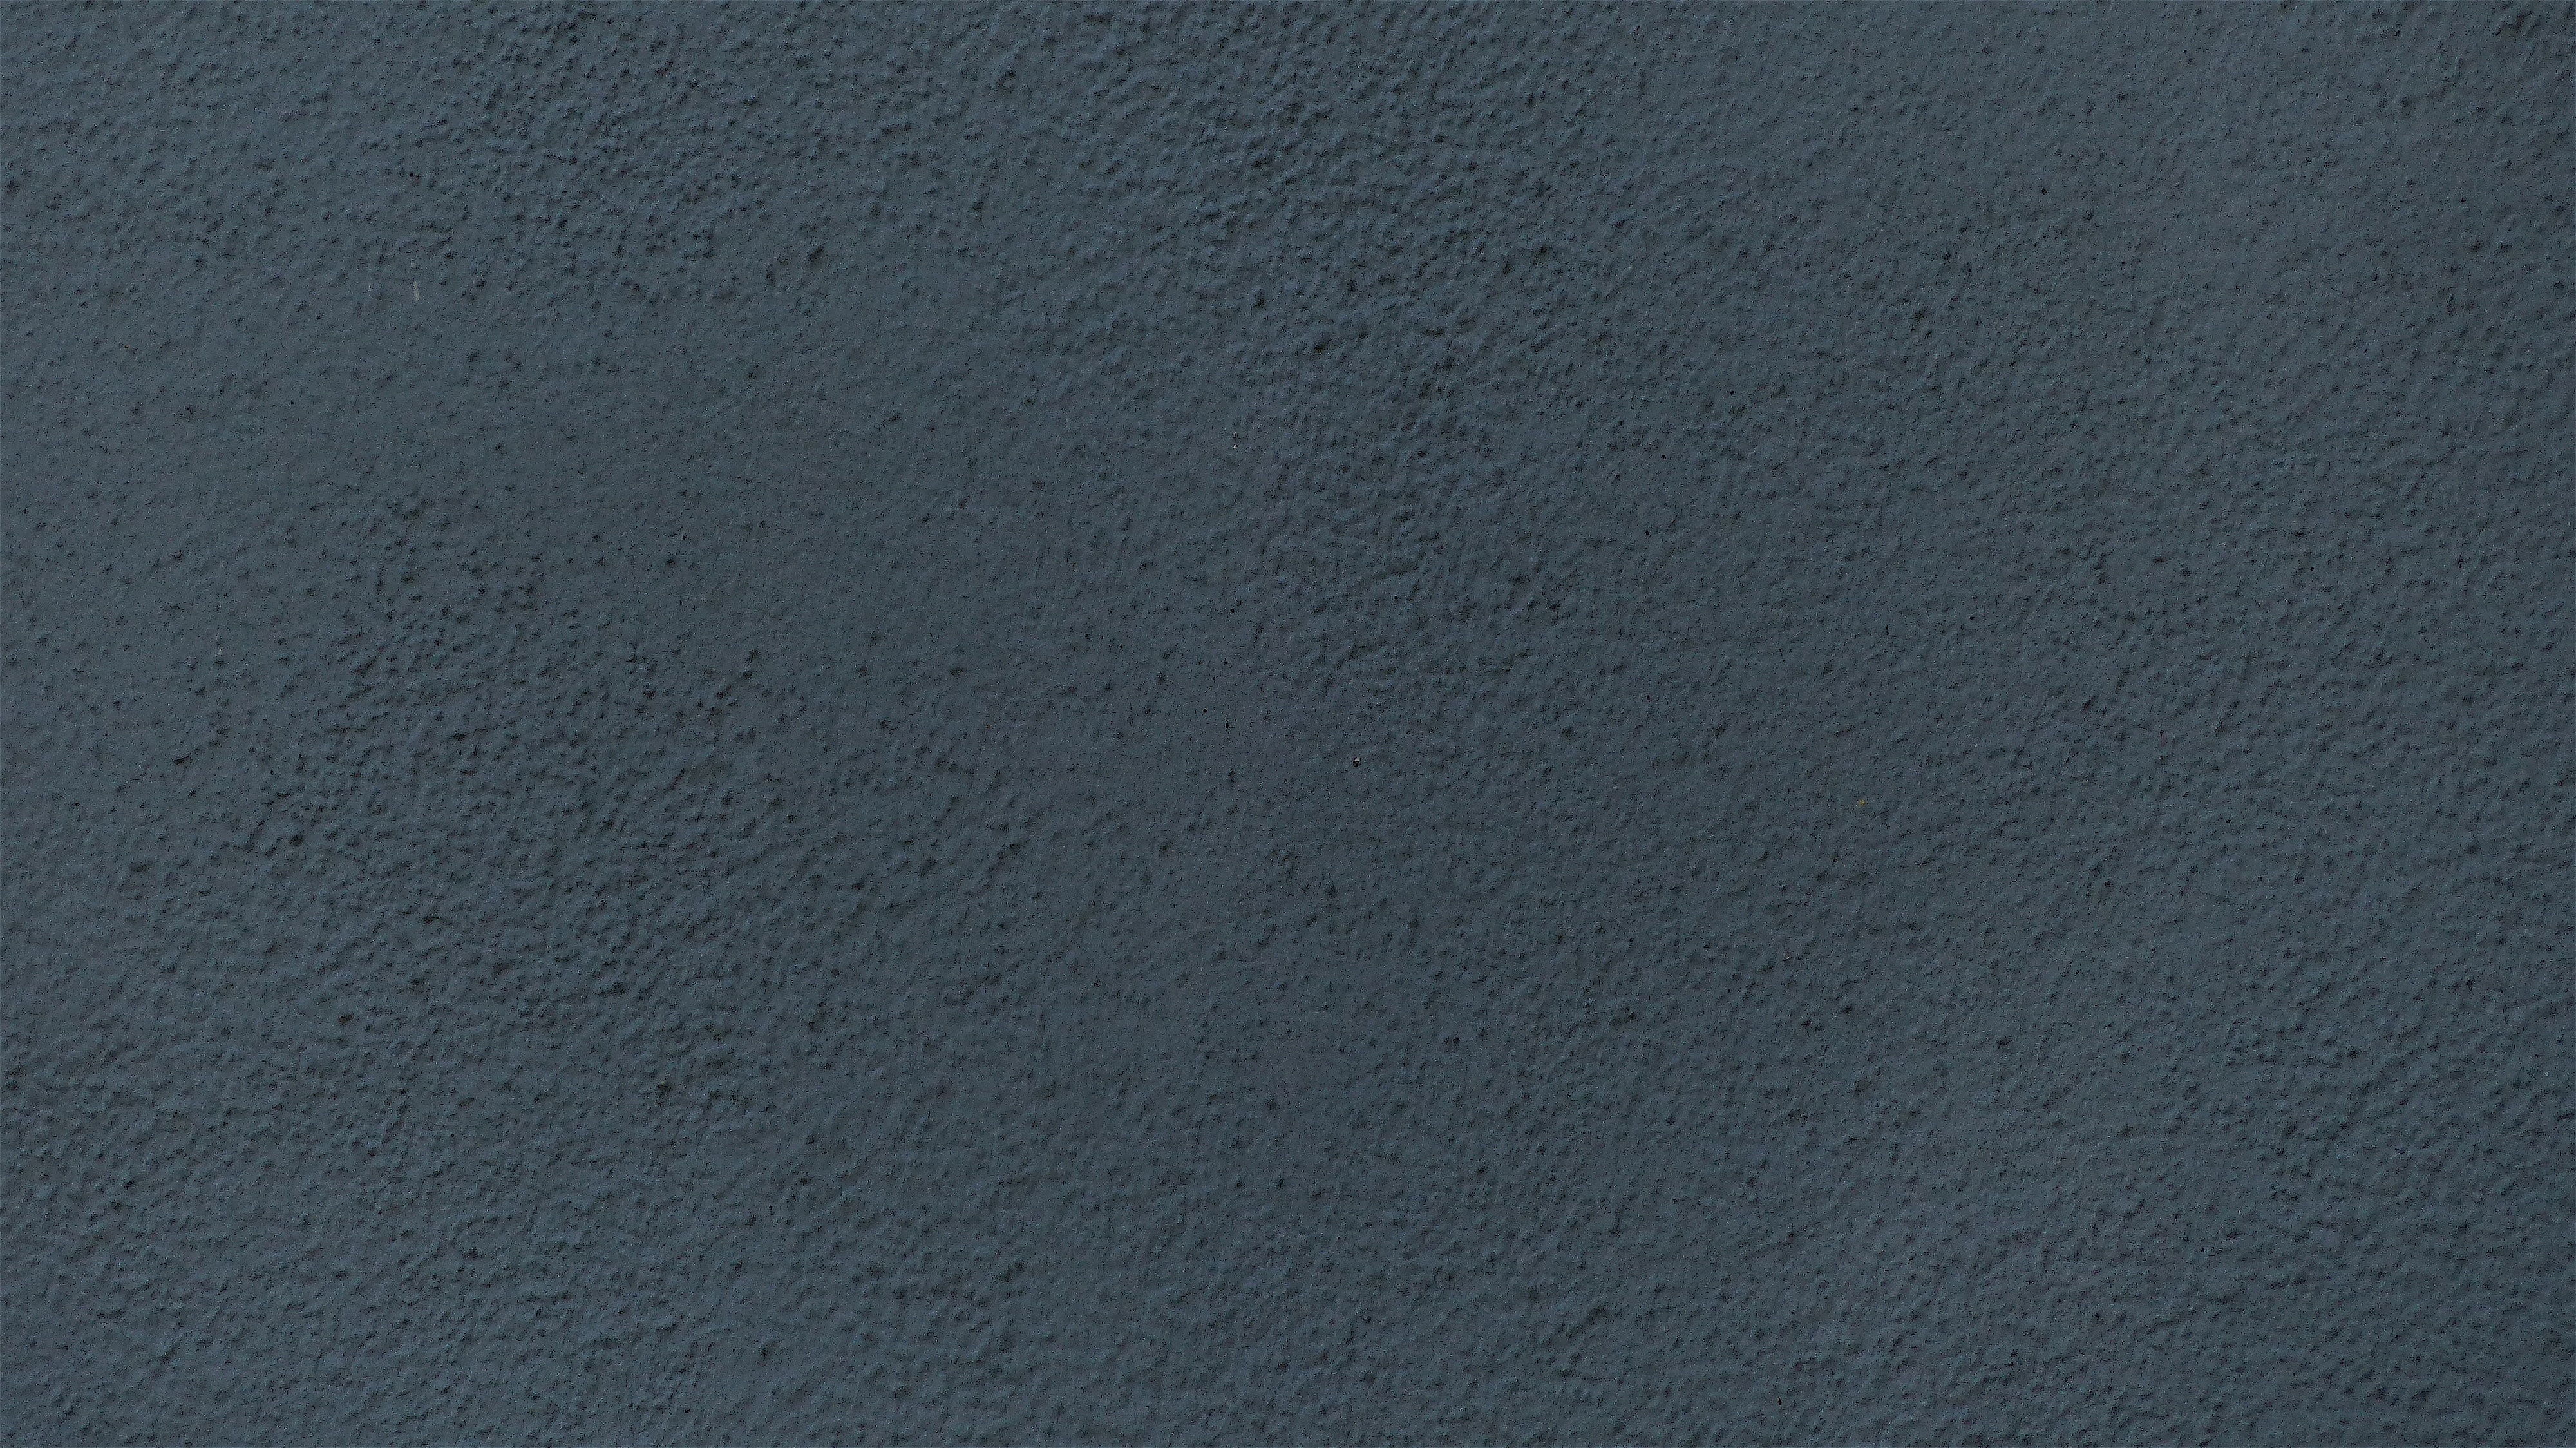
texture, floor, building, home, wall, asphalt, pattern, line, facade, blue, stone wall, material, flake, grey, background, plaster, flooring, road surface, laminate flooring